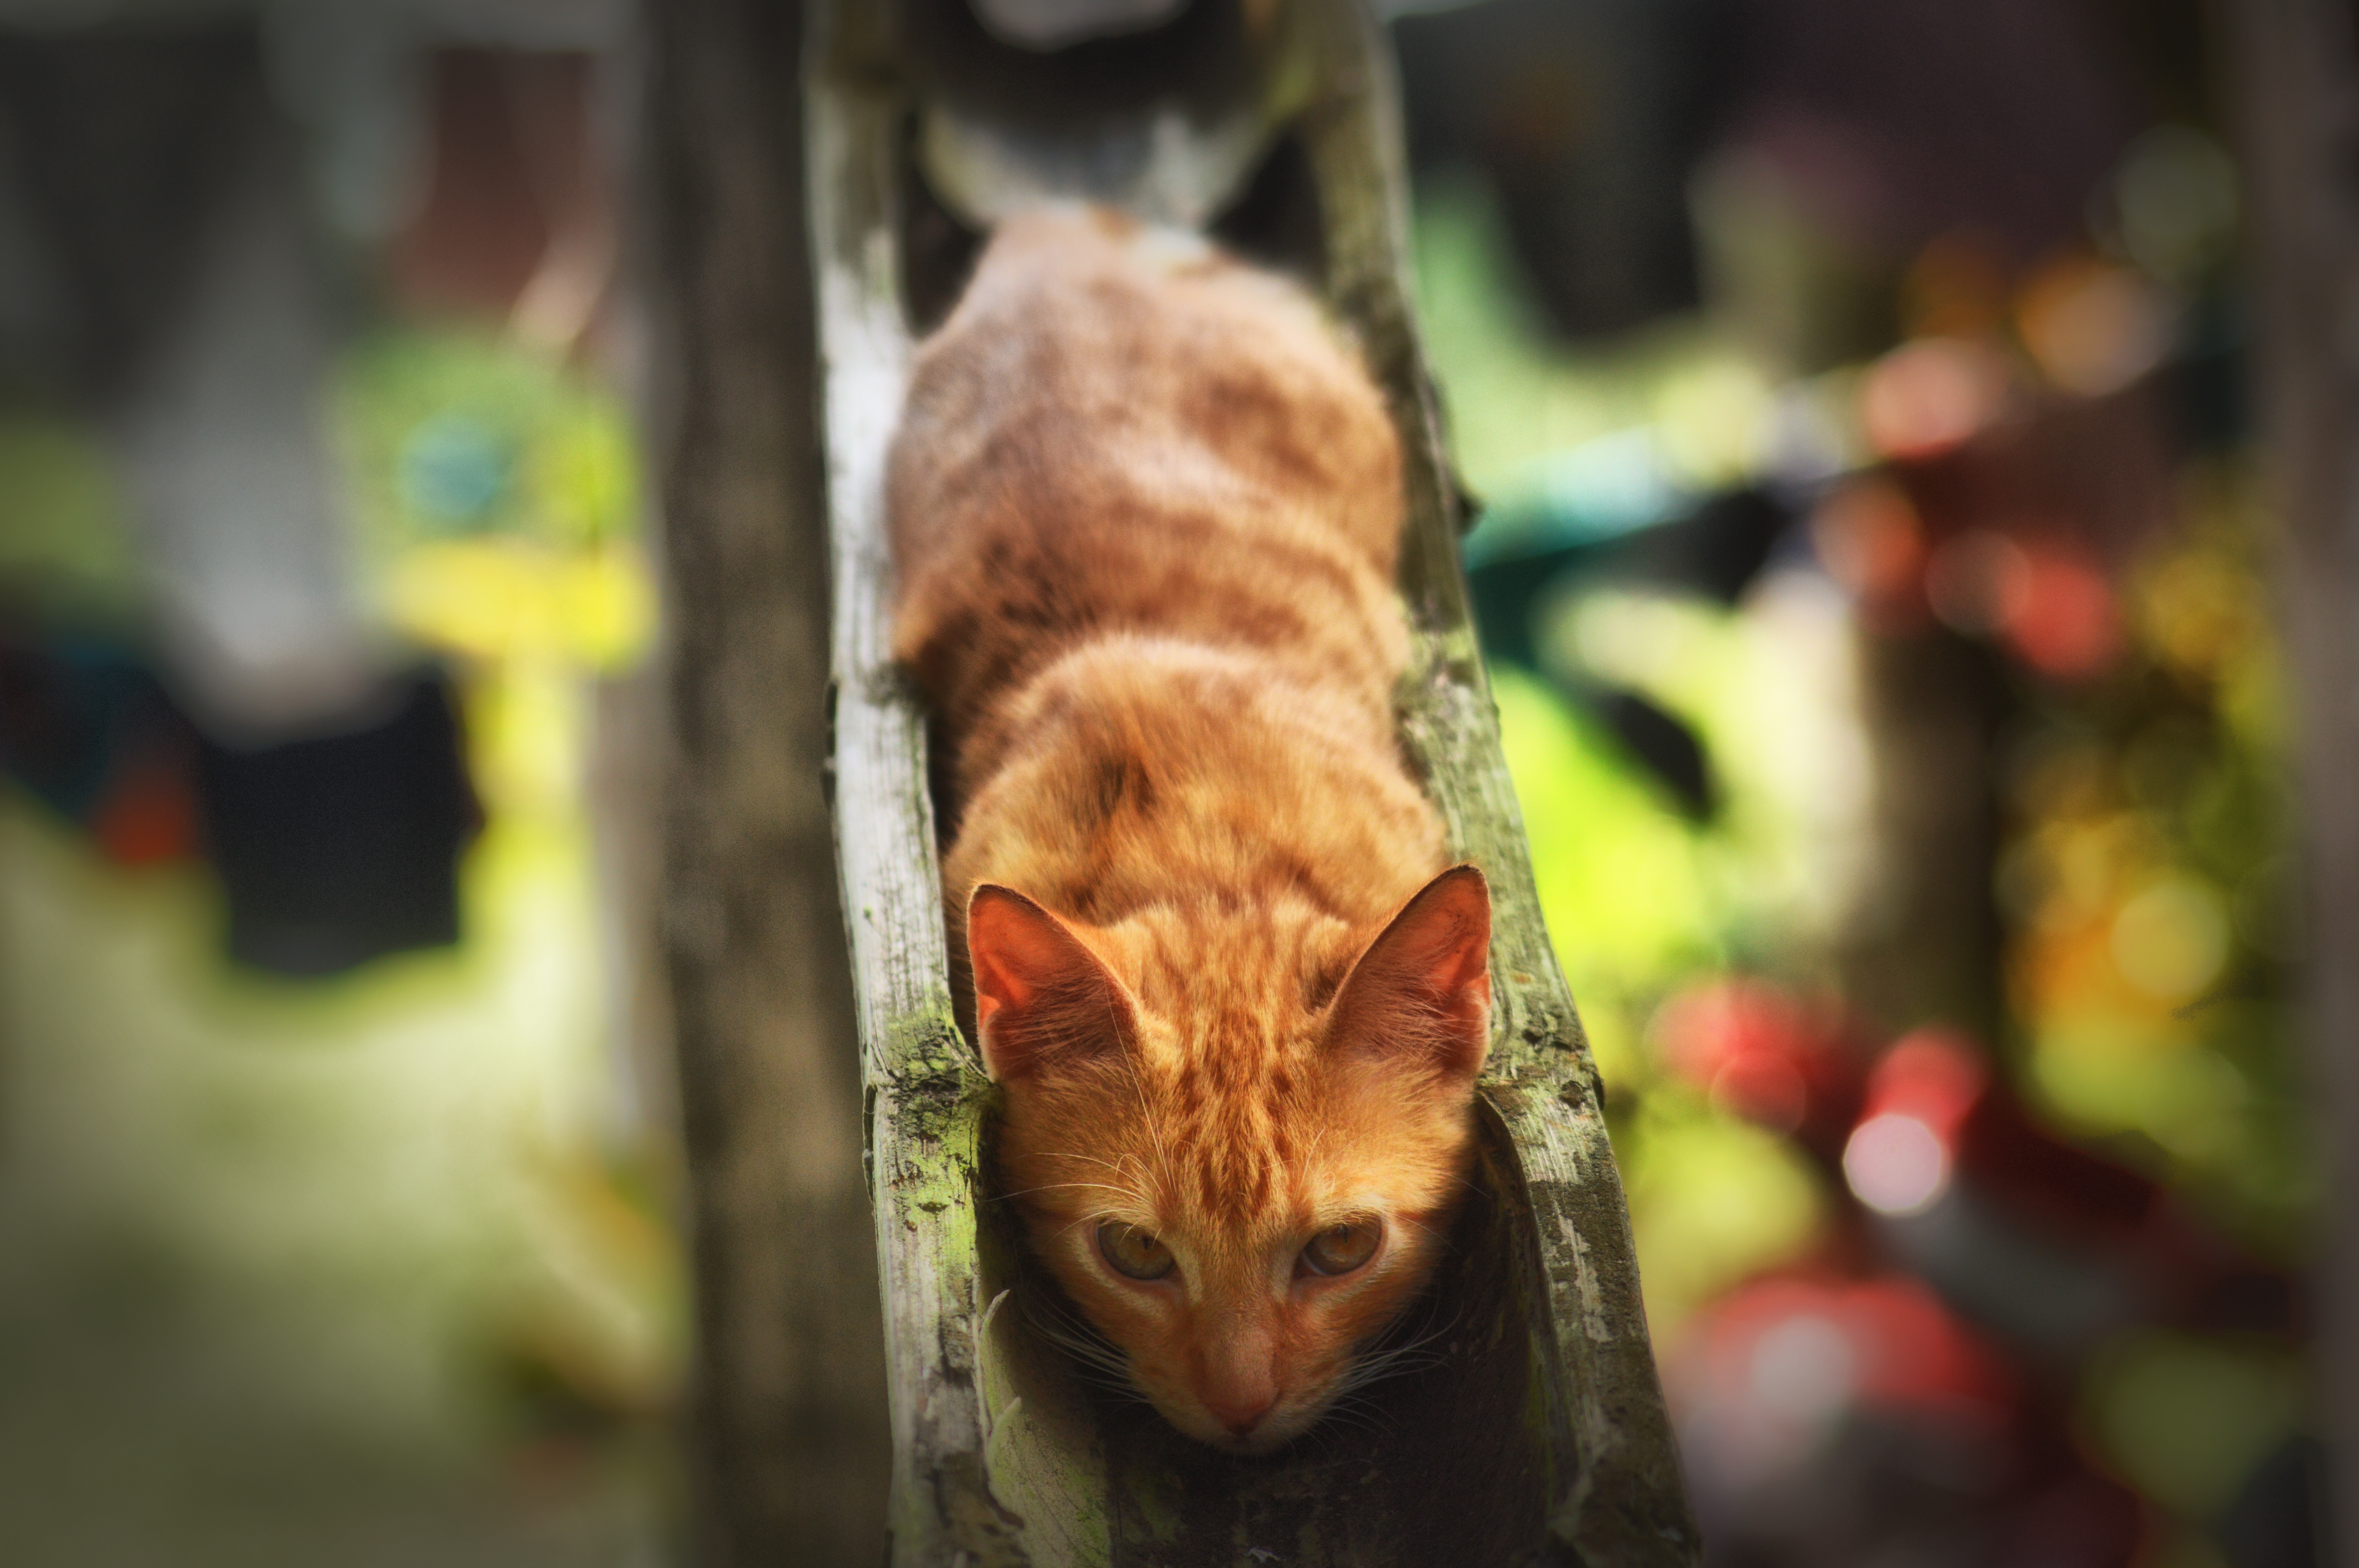
nature, animal, pet, kitten, cat, color, mammal, rest, close up, pets, cats, eye, animals, head, vertebrate, gata, cat face, cat hair, cats nose, small to medium sized cats, cat like mammal